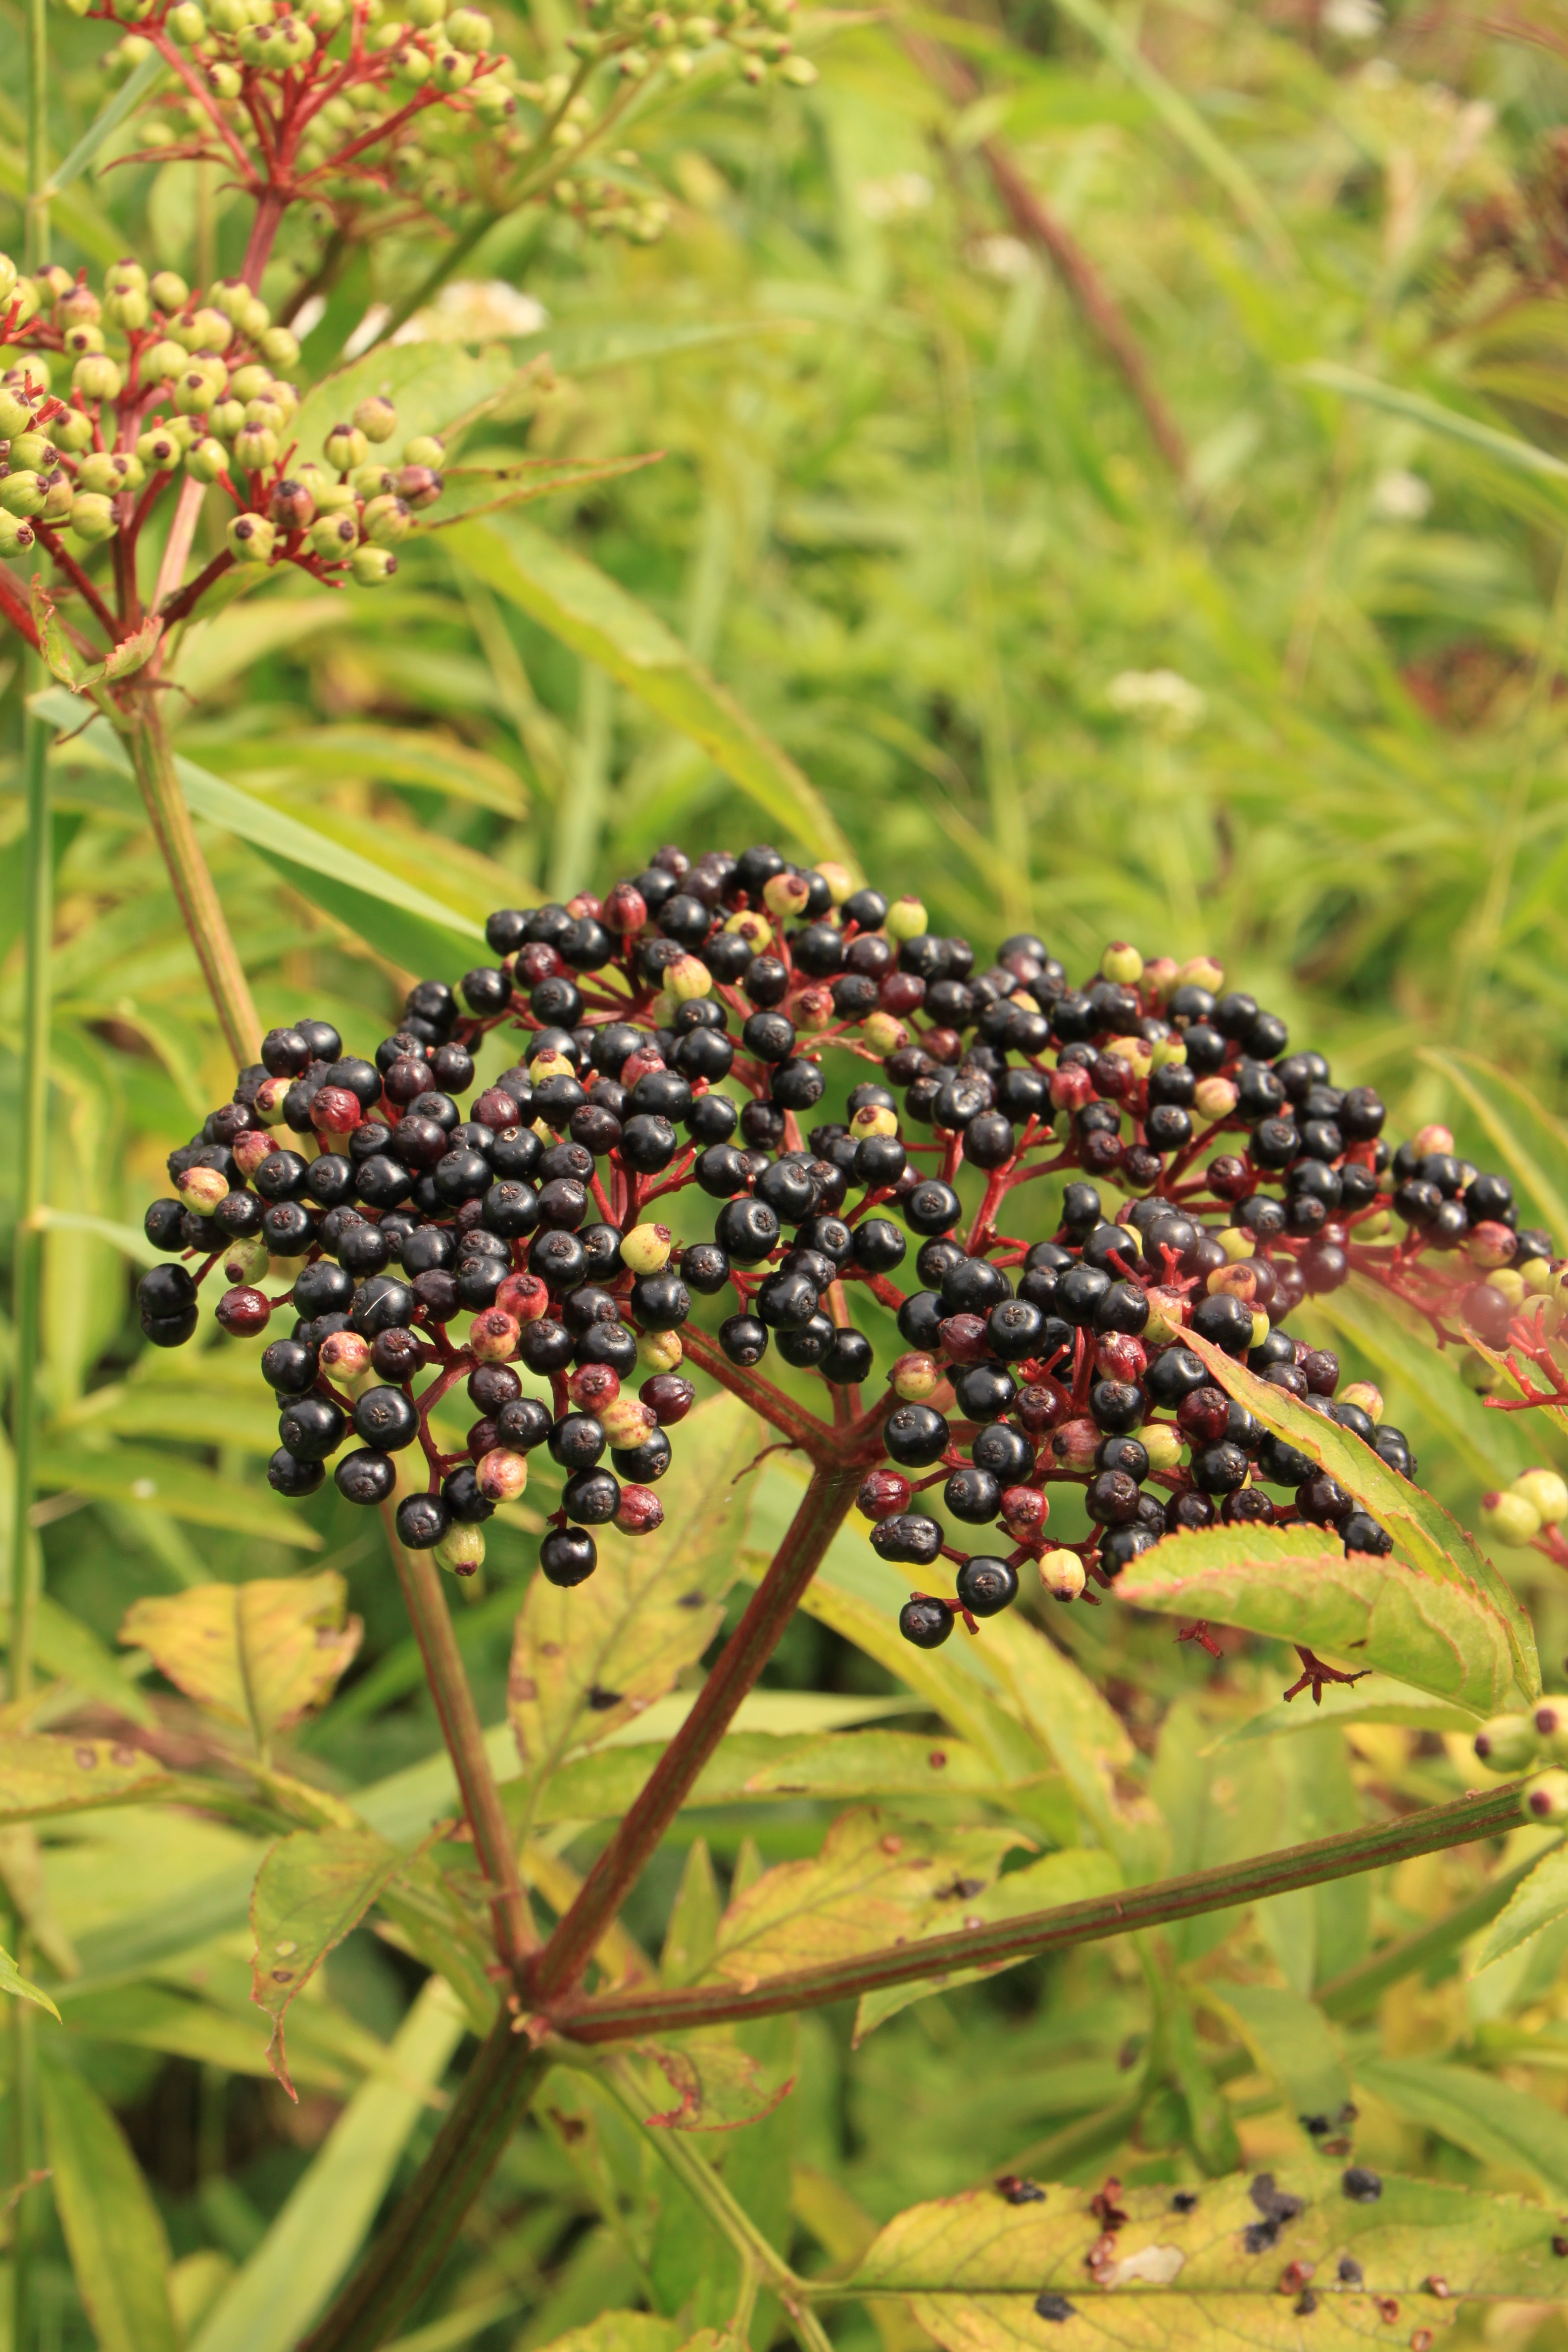
tree, plant, fruit, leaf, flower, food, produce, crop, botany, black, agriculture, flora, plants, wildflower, elder, berries, shrub, flowering plant, sambucus, danewort, land plant, ebulus